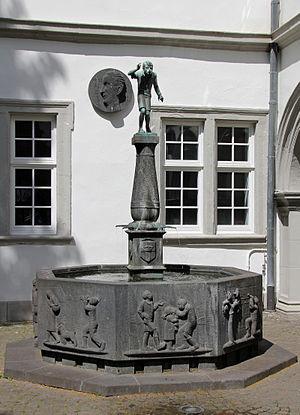
Schängel est un surnom désignant les personnes natives de Coblence, ville souvent appelée en allemand Schängel-Stadt.